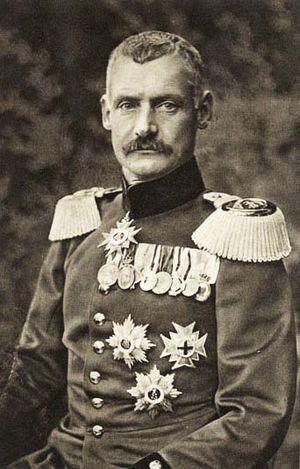
Rupprecht de Bavière est le dernier prince héritier de Bavière et un chef militaire allemand durant la Première Guerre mondiale.
Le « jacobitisme » historique est un mouvement politique proche des Tories entre 1688 et 1807, composé de ceux qui soutenaient la dynastie détrônée des Stuarts et considéraient comme usurpateurs tous les rois et les reines britanniques ayant régné pendant cette période. Soutenu par les monarchies catholiques françaises et espagnoles, il était surtout implanté en Irlande et dans les Highlands d'Écosse qui furent le théâtre de plusieurs révoltes soutenues par la France. Plus marginalement, le jacobitisme disposait également d'un certain nombre de partisans dans le nord de l'Angleterre et au Pays de Galles.
Antoinette Roberte Sophie Wilhemine de Nassau-Weilburg, princesse de Luxembourg puis princesse royale de Bavière, née le 7 octobre 1899 au château de Hohenbourg, morte le 31 juillet 1954 à Lenzerheide en Suisse.
Cette page concerne les événements qui se sont produits durant l'année 1914 en Lorraine.